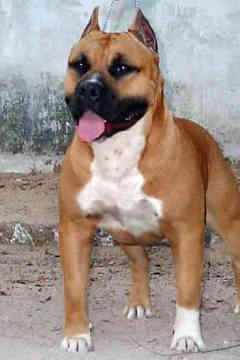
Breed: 216-n000078-American_Staffordshire_terrier